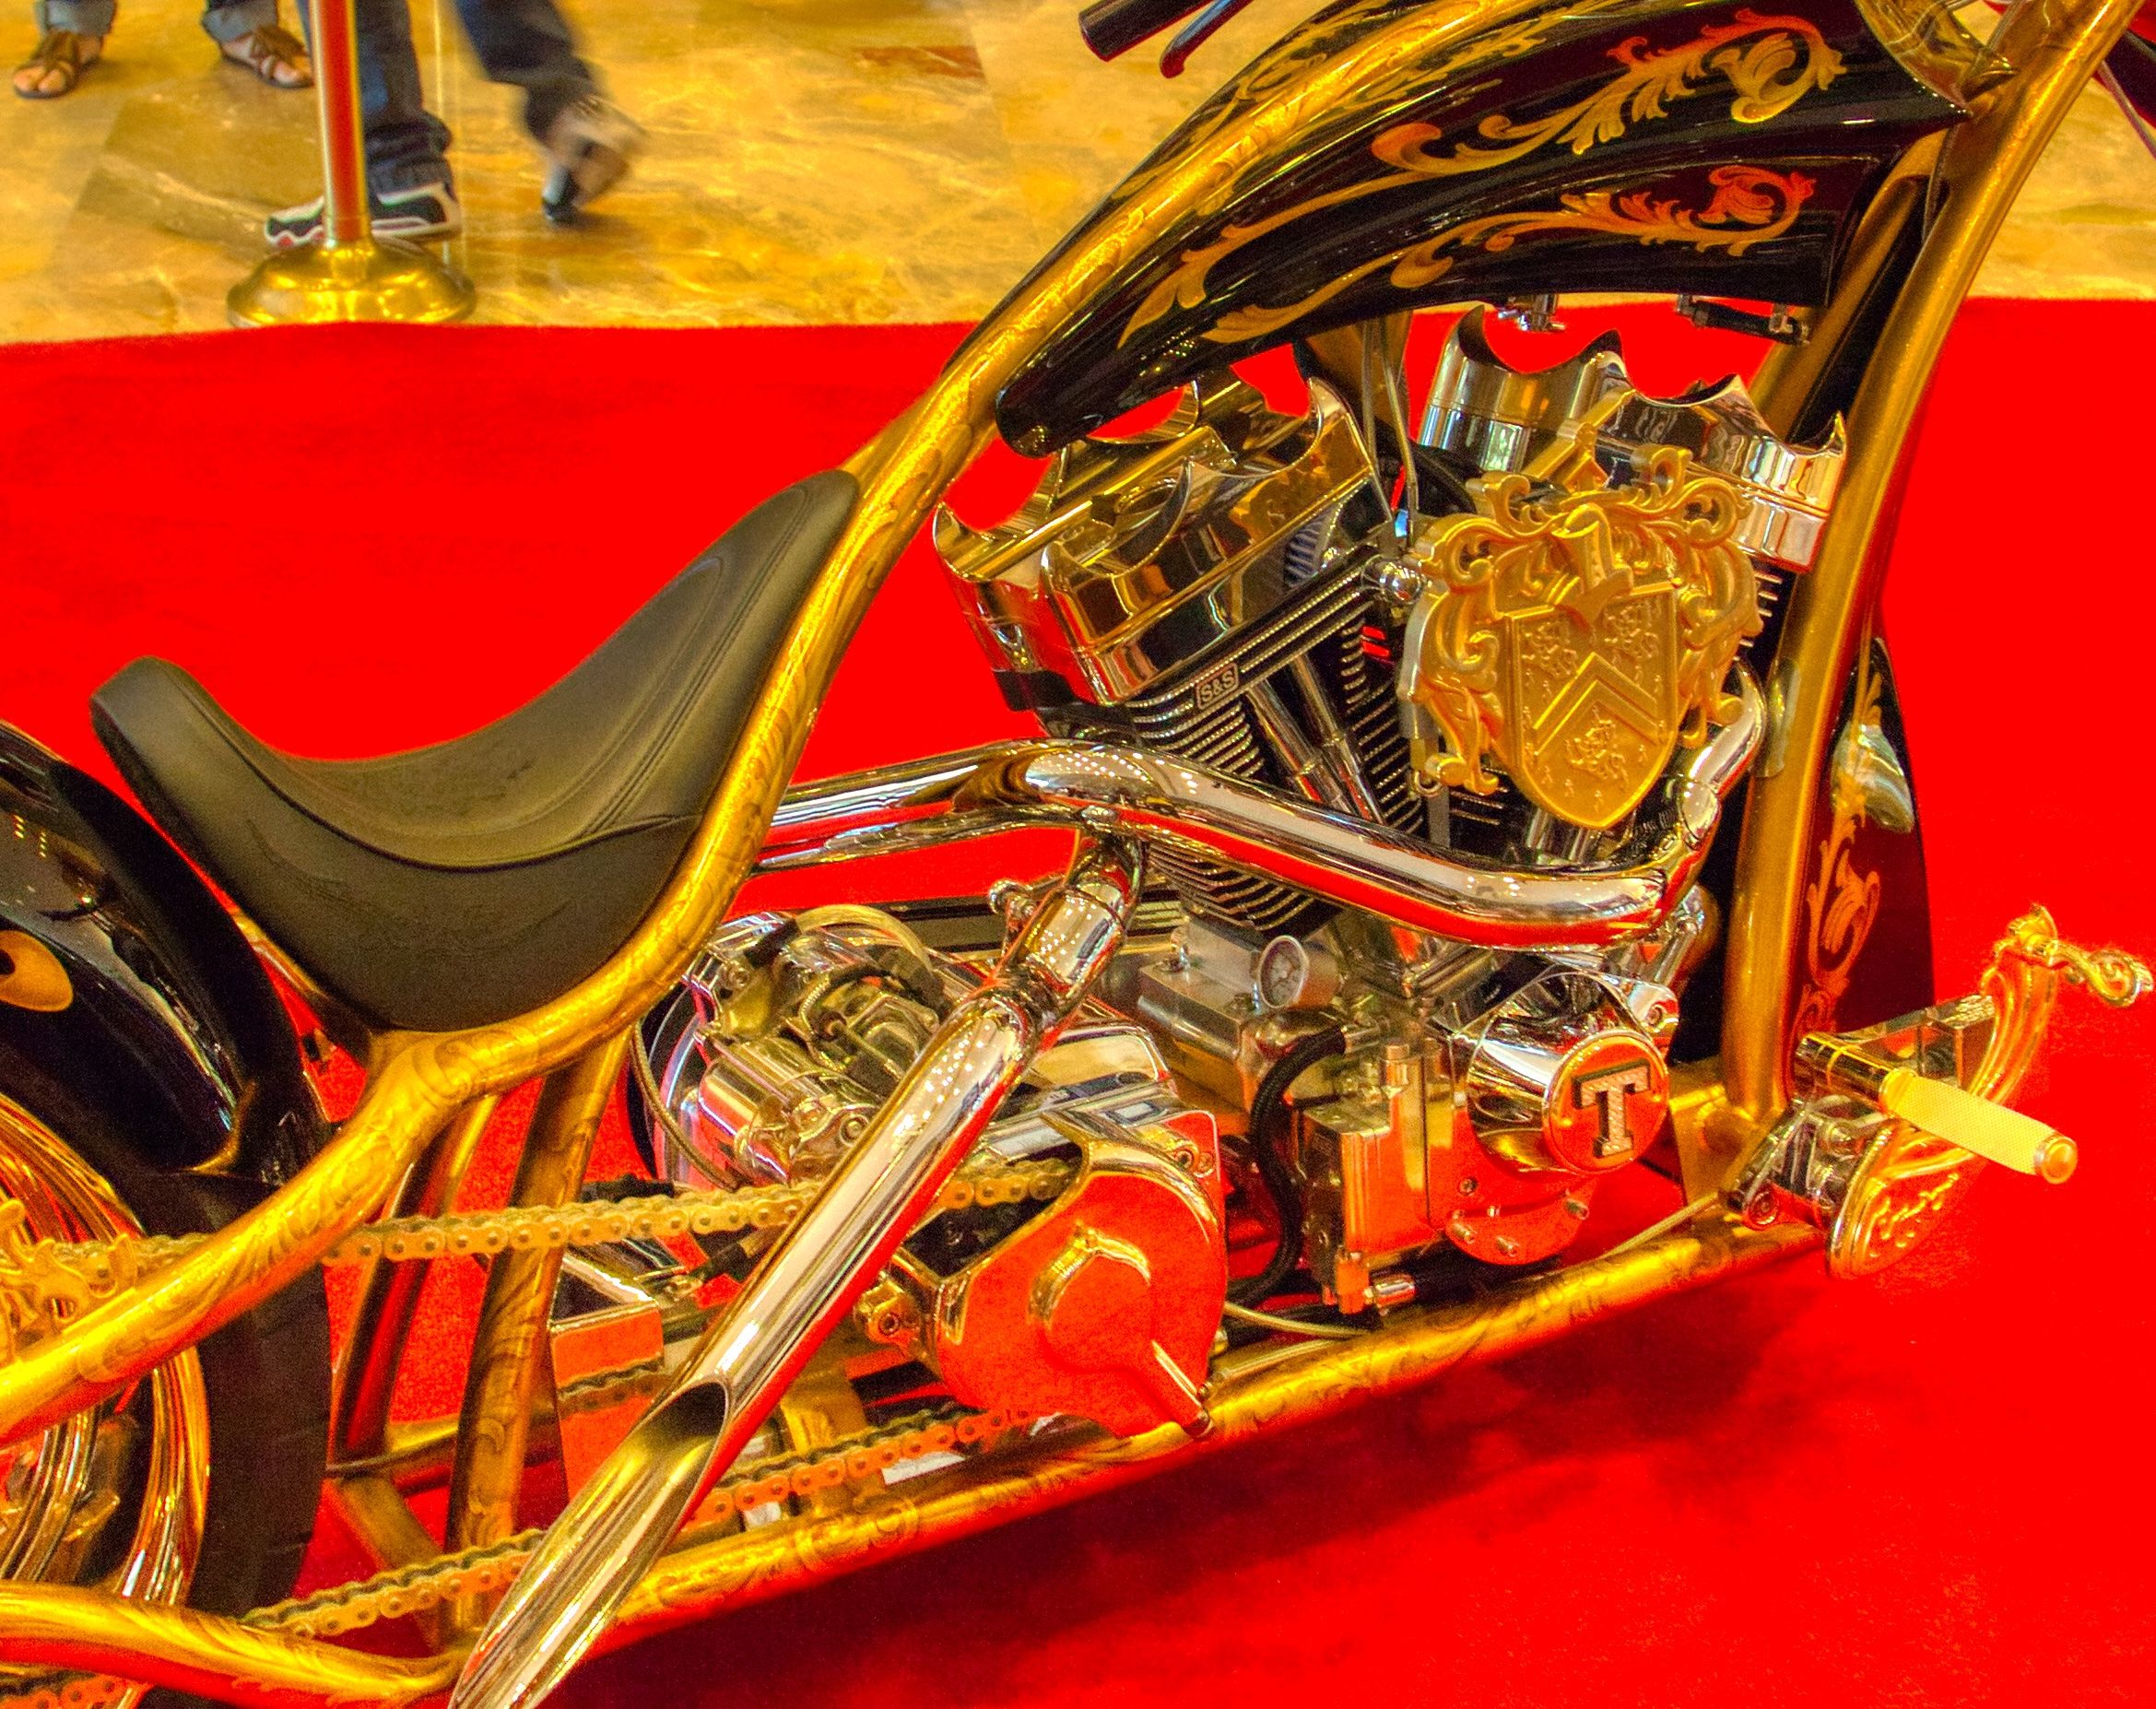
Golden Motorcycle
A golden motorcycle stands on the red carpet at an exhibition, surrounded by stop signs in the display.
a close up taken in high angel
A golden motorcycle with black gradients, exuding a sense of value and luxury, stands on a red carpet at an exhibition as a showcased piece of art, evoking a feeling of artistry.
Labels: Machine, Motor, Spoke, Alloy Wheel, Car, Car Wheel, Tire, Transportation, Vehicle, Wheel, Engine, Clothing, Footwear, Shoe, Person, Boy, Child, Male, Motorcycle, Sandal, red carpet, exhibition
Camera: Canon Canon EOS 5D Mark II
Lens: Canon EF 24-105mm f/4L IS, Canon EF 24-105mm f/4L IS
Aperture: F5.6
Exposure: 1/20 sec
ISO: 3200
Focal length: 24.0 mm